Tone Thiis Schjetne

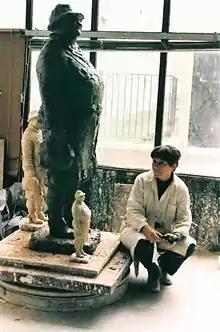
Tone Thiis Schjetne working on the statue "Go'dagen" (1980)

Tone Thiis Schjetne (19 July 1928 – 2 September 2015) was a Norwegian sculptor. She is represented in the National Gallery of Norway and other galleries, contributed several works to the Nidaros Cathedral, and made decorations to Vadsø Church. Among her best known public works is the bronze sculpture "Go'dagen" in Oslo, Trondheim and Stavanger.